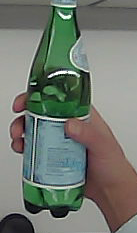
Product: sanpellegrino_water